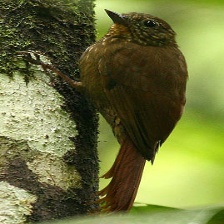
Species: OVENBIRD
Scientific name: SEIURUS AUROCAPILLA